Commuting

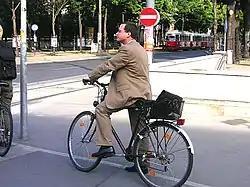
Ring Road, Vienna, Austria, June 2005

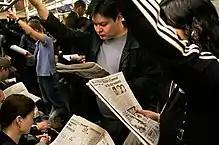
Commuters on the New York City Subway during rush hour

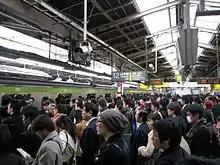
Rush hour at Shinjuku Station, Tokyo

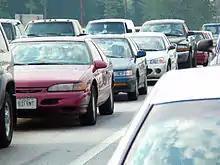
Traffic jam in Baltimore, Maryland

Commuting is periodically recurring travel between a place of residence and place of work or study, where the traveler, referred to as a commuter, leaves the boundary of their home community. By extension, it can sometimes be any regular or often repeated travel between locations, even when not work-related. The modes of travel, time taken and distance traveled in commuting varies widely across the globe. Most people in least-developed countries continue to walk to work. The cheapest method of commuting after walking is usually by bicycle, so this is common in low-income countries but is also increasingly practised by people in wealthier countries for environmental, health, and often time reasons. In middle-income countries, motorcycle commuting is very common.